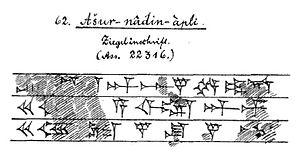
Assur-Nadin-Apli, roi d'Assyrie de -1207--1204 ou -1196--1194.